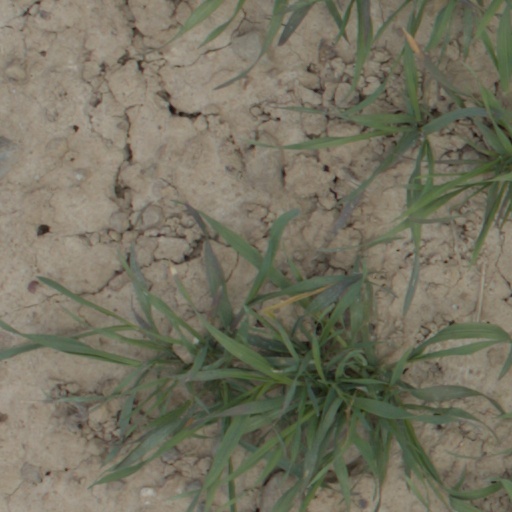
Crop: wheat